Macaulay Cup

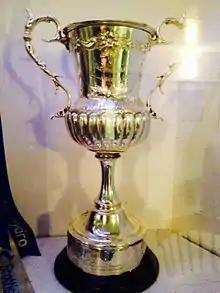
The MacAulay Cup

The MacAulay Cup was first presented in 1947 by Flora Macaulay, then editor of "The Oban Times" newspaper. The competition, uniquely in the sport is run outwith the auspices of the Camanachd Association, being administered by the Macaulay Association which also runs a junior six a-side competition before the final.